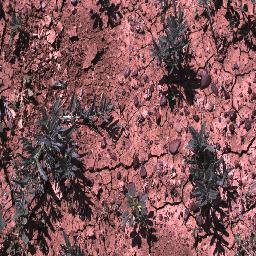
Label: negative